1946 California's 12th congressional district election

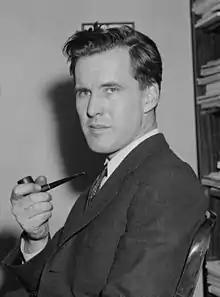
Jerry Voorhis

Since its creation following the 1930 census, the 12th district had been represented by Democrats. The 12th stretched from just south of Pasadena to the Orange and San Bernardino county lines, encompassing such small towns as Whittier, Pomona and Covina. The area has since been entirely absorbed into the Los Angeles megalopolis, but at the time it was principally agricultural. The freeway system had barely touched the 12th district; only a small segment of the Pasadena Freeway cut across its northwest corner.